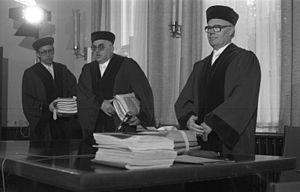
Le mortier, appelé aussi « toque », est le couvre-chef des magistrats dans les pays de tradition germano-canonique. Les couleurs de la bande change en fonction du degré de juridiction ou du type de juridiction. Un mortier de juge sera orné d'argenté, un mortier de Président, de rouge, etc.